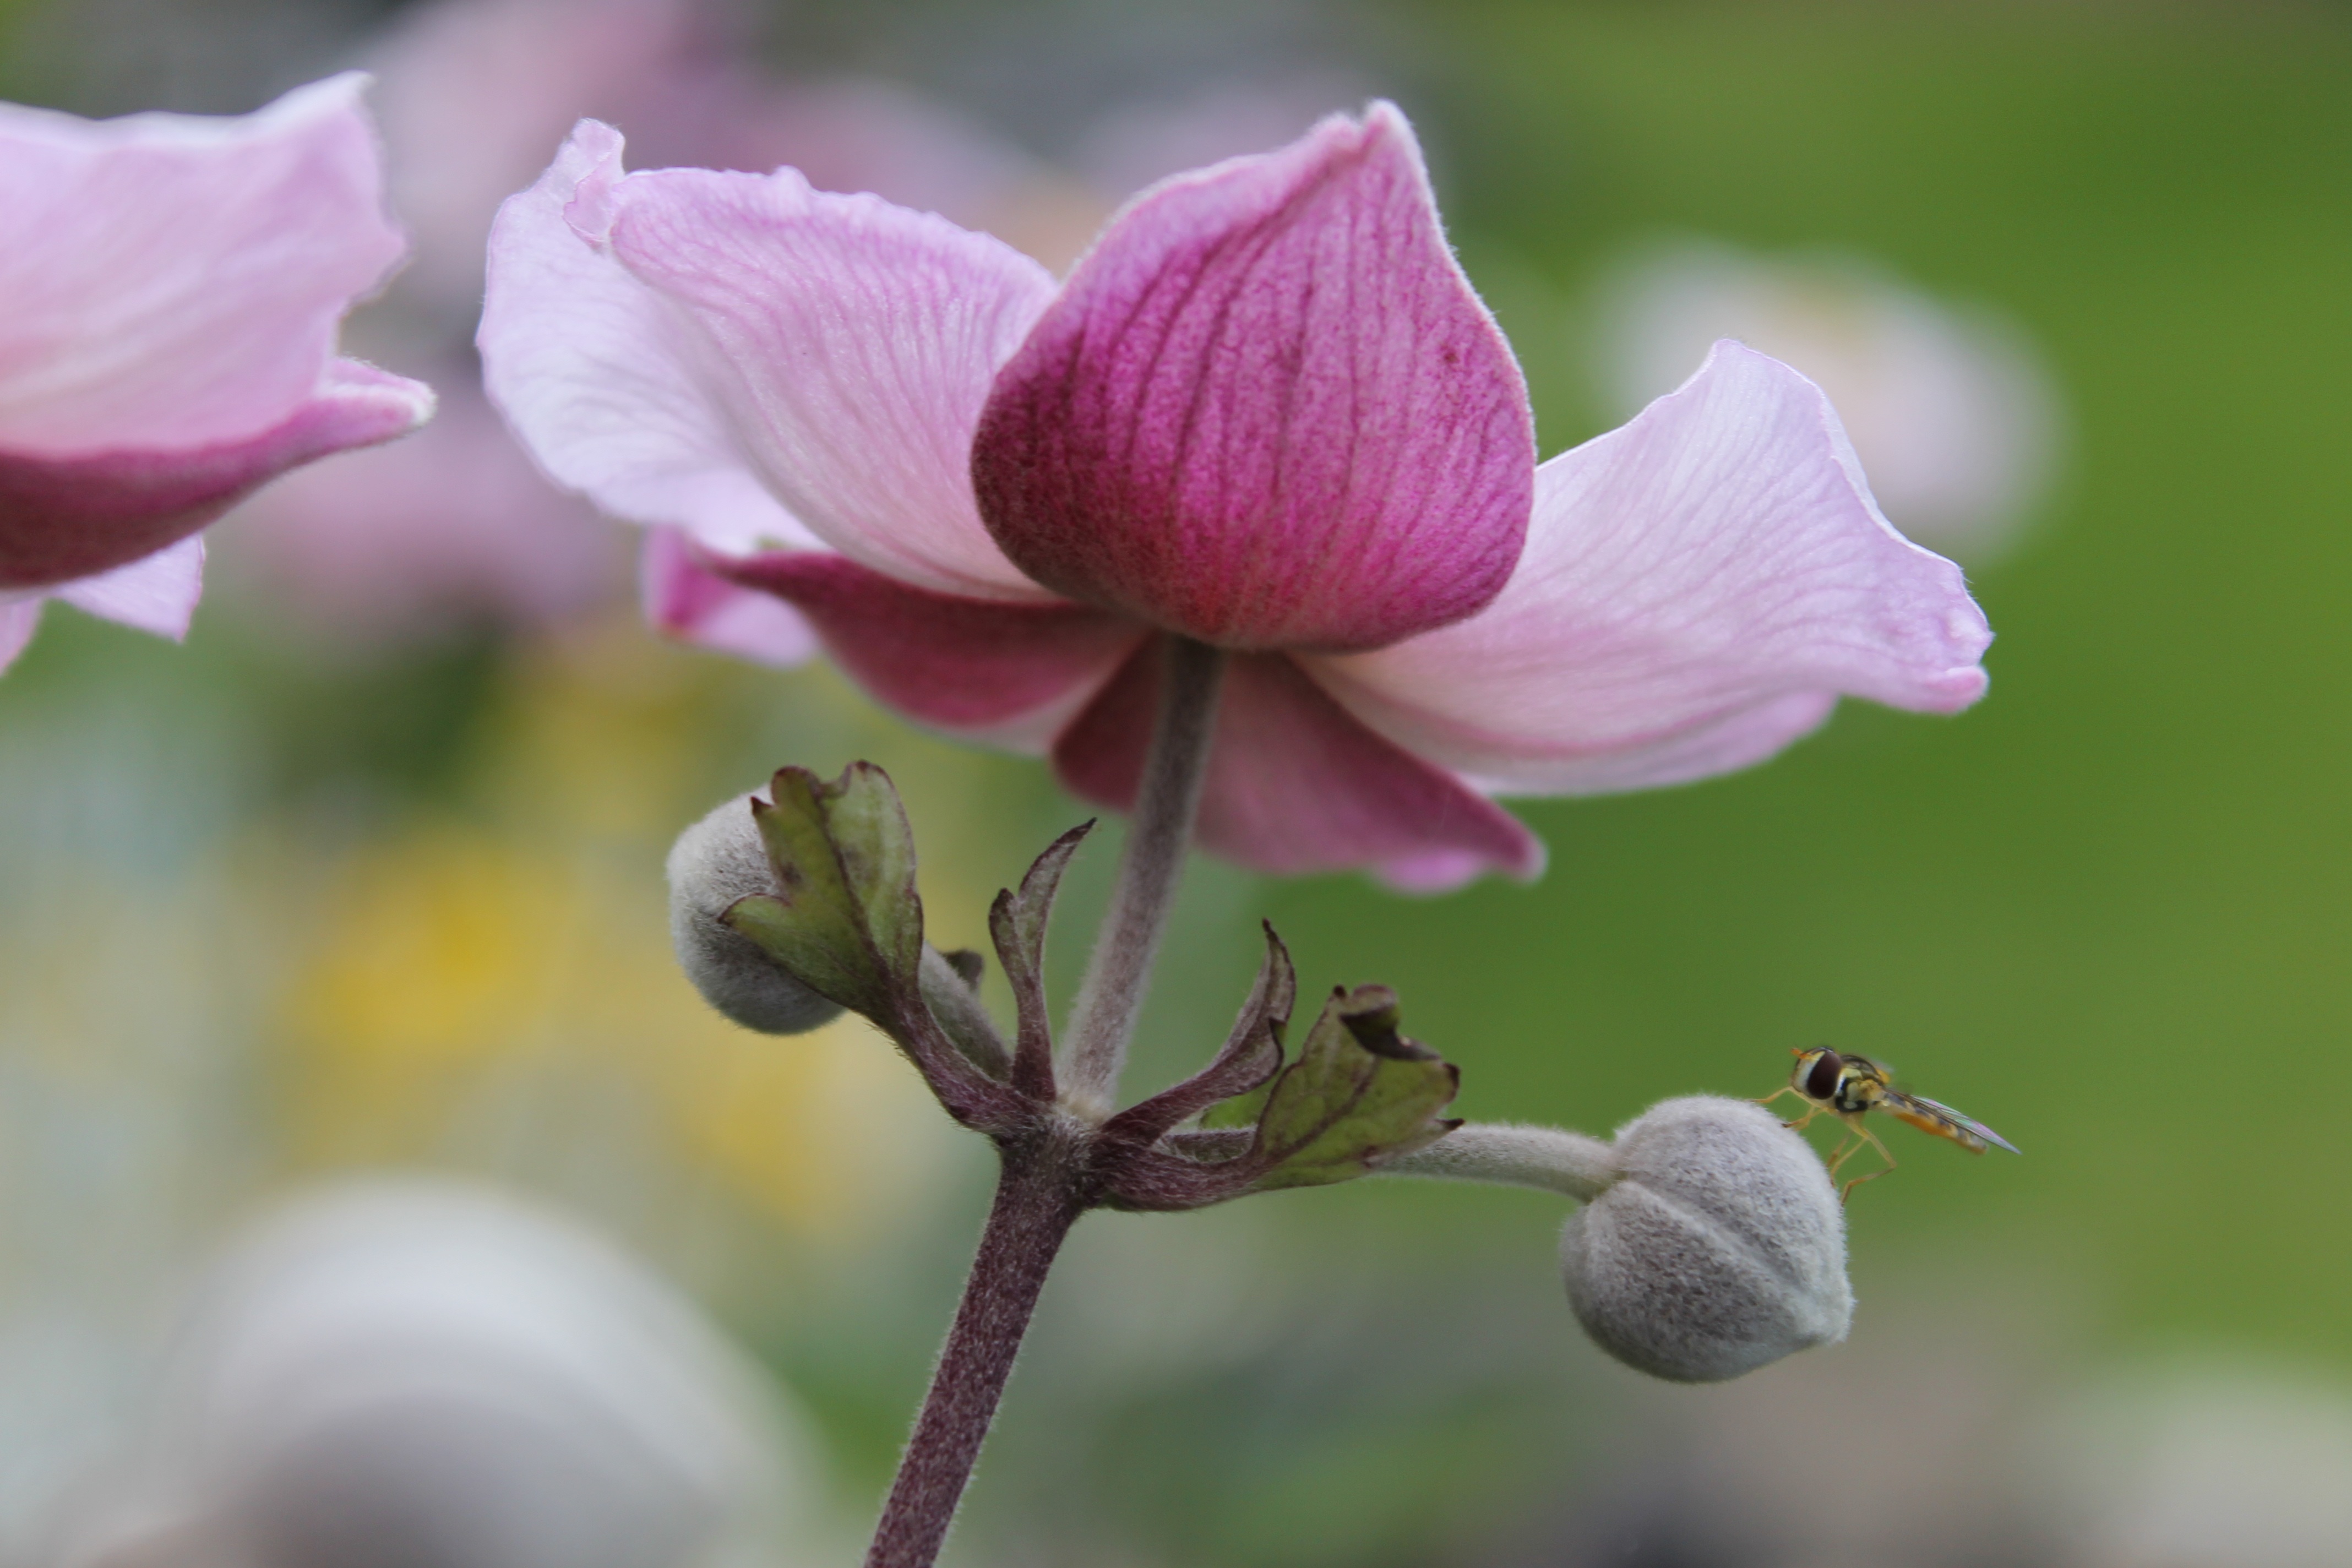
nature, blossom, plant, photography, flower, petal, bloom, fly, insect, botany, garden, flora, wildflower, close up, hoverfly, bud, animal world, macro photography, insect macro, flowering plant, whopper, plant stem, land plant